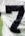
Number: 7